Paston, Norfolk

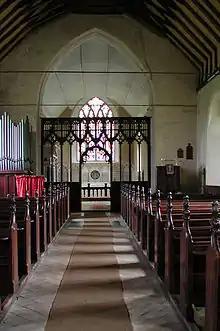
Interior of St Margaret's Church, Paston

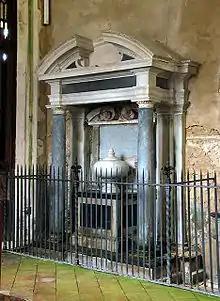
Monument of Sir Edmund Paston (d.1632), St Margaret's Church, Paston, designed by Nicholas Stone

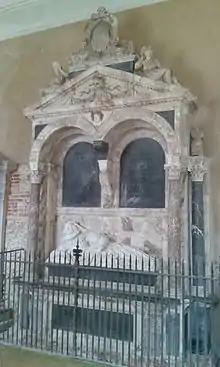
Monument of Katherine Knevet (d.1628), wife of Sir Edmund Paston (d.1632), St Margaret's Church, Paston, designed by Nicholas Stone

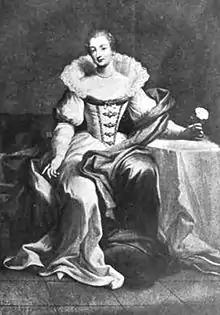
Bridget Paston, granddaughter of Sir William Paston (1434–1496) and wife of Sir Edward Coke

Paston is a village and civil parish in the English county of Norfolk. The village is north-east of North Walsham and south-east of Cromer. It is north-east of the city of Norwich. The village sits astride the coast road between Mundesley and Bacton. The nearest railway station is at North Walsham for the Bittern Line which runs between Sheringham, Cromer and Norwich. The nearest airport is Norwich International.